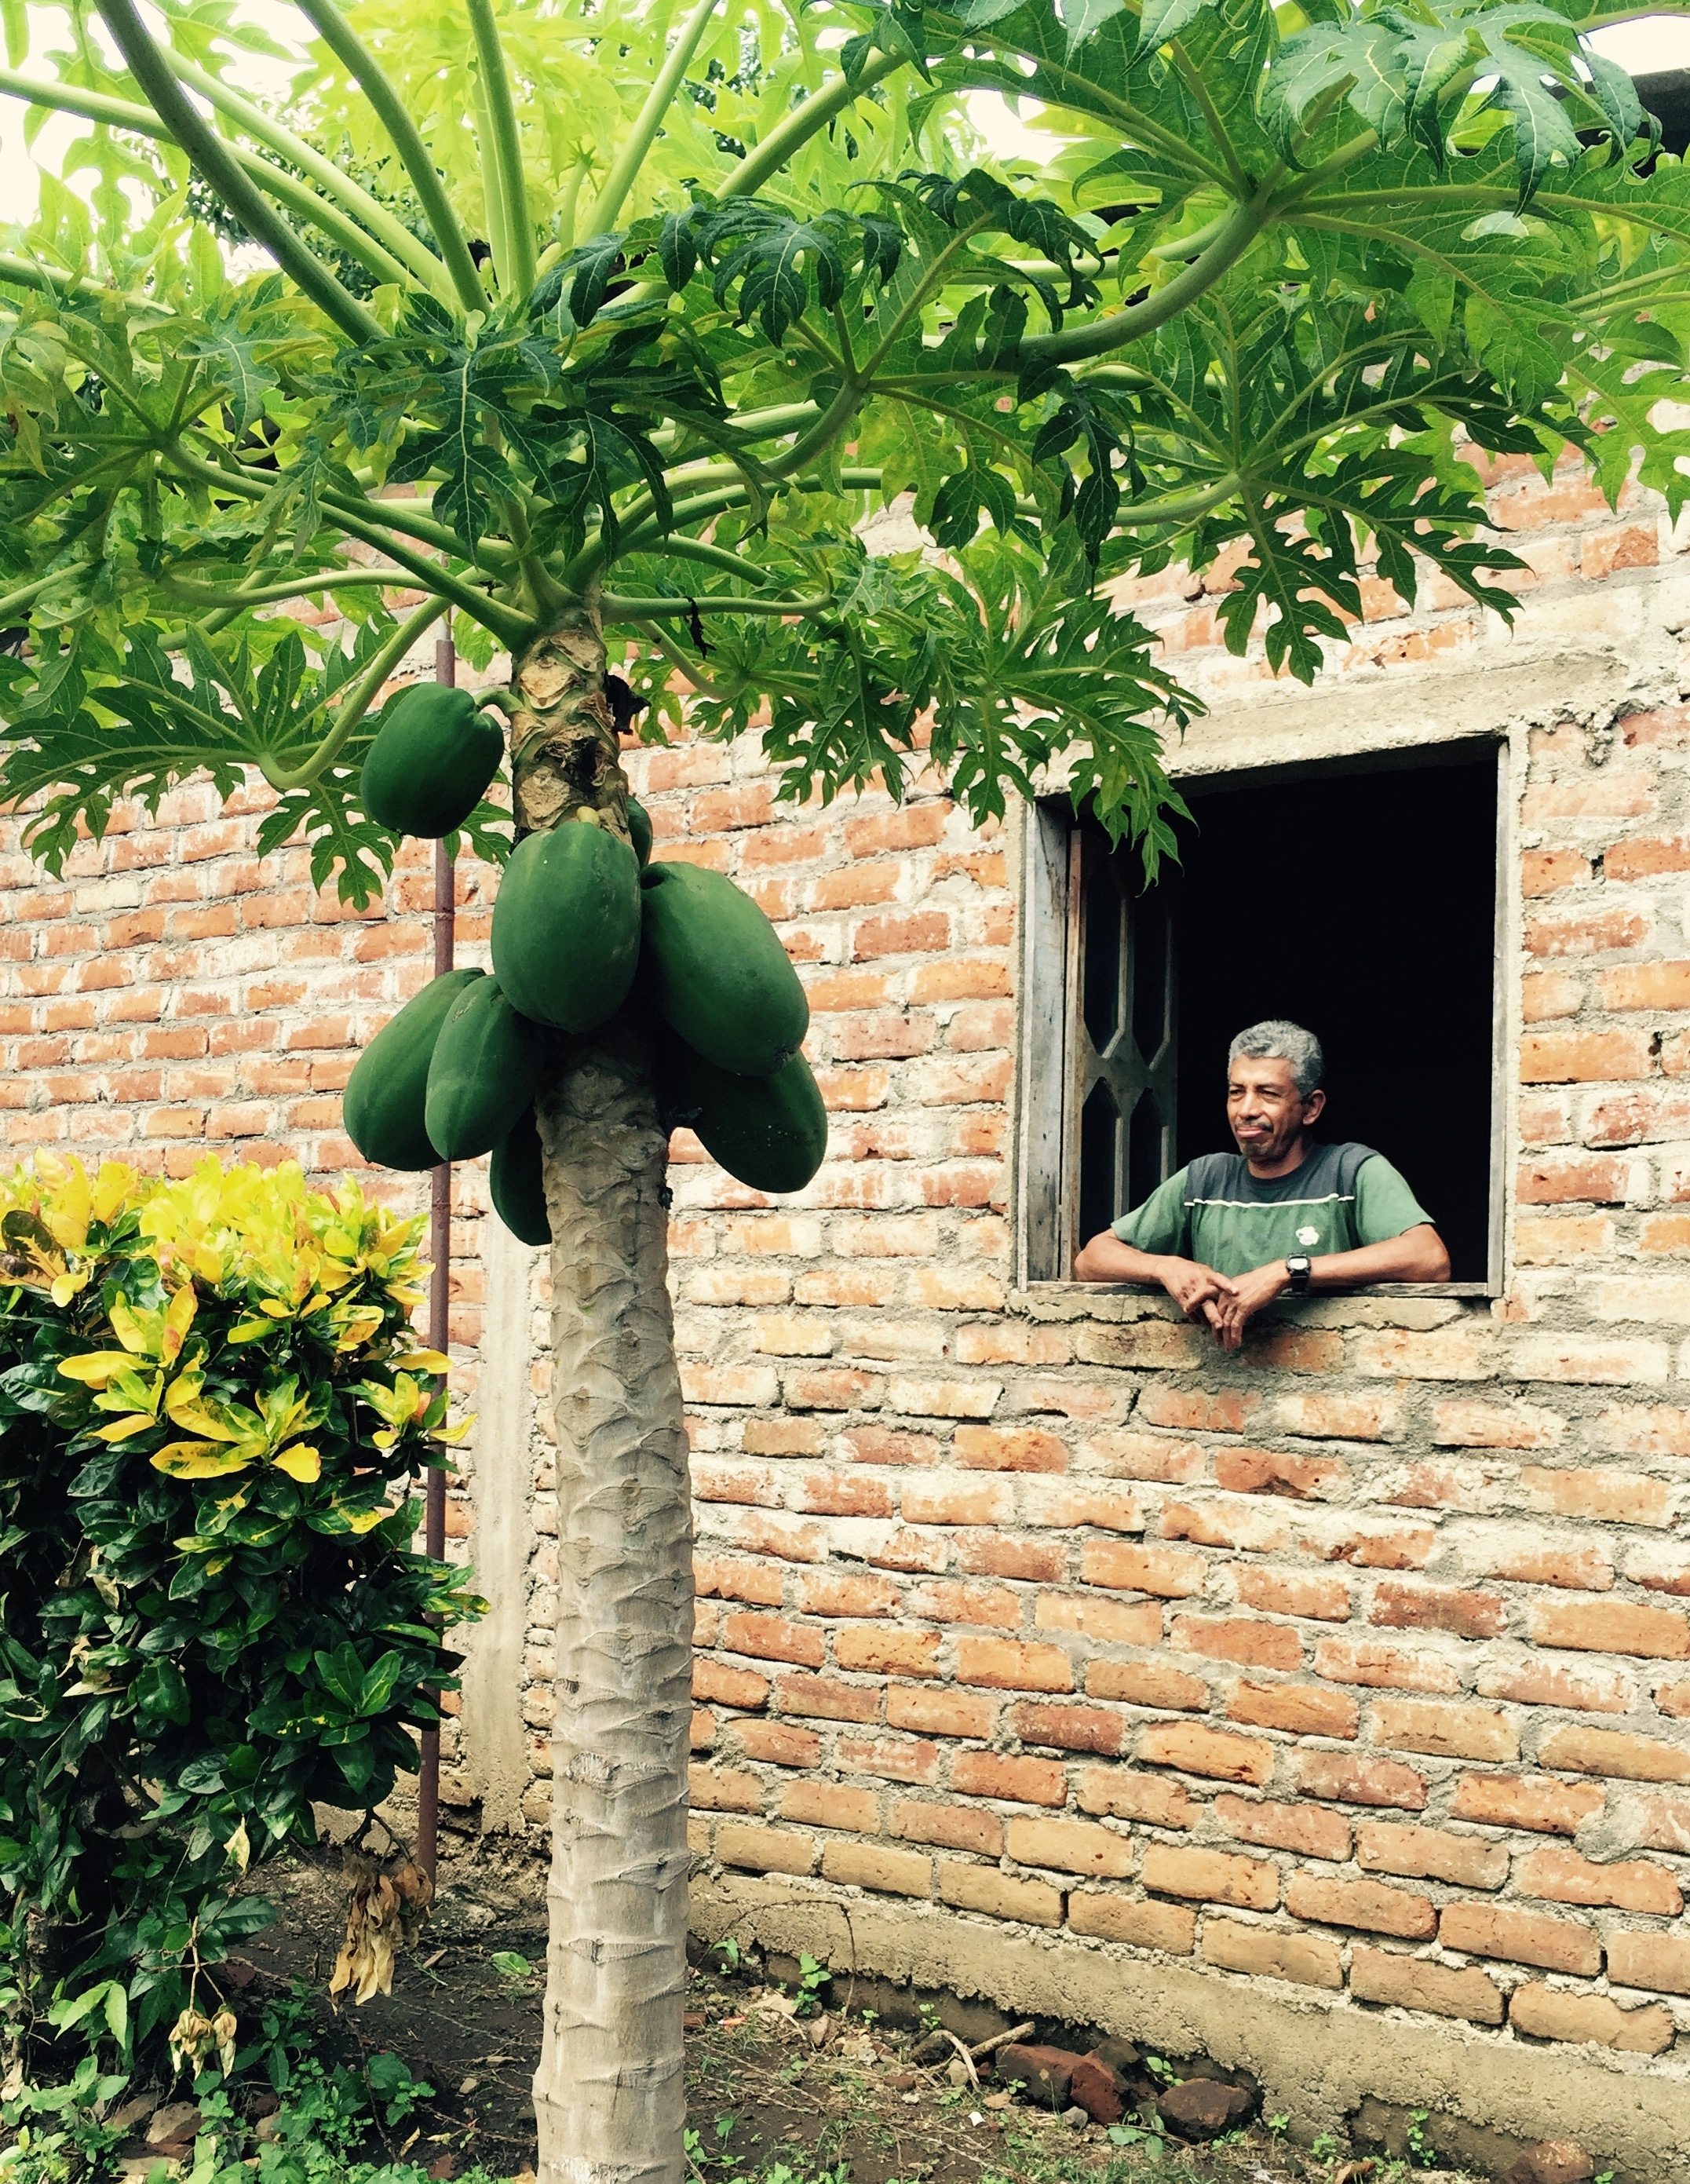
tree, plant, fruit, flower, food, produce, botany, garden, plantation, flowering plant, woody plant, land plant, outdoor structure, arecales